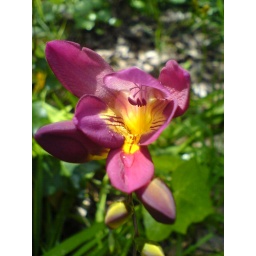
A purple and yellow flower in the garden